Mikoyan-Gurevich MiG-23

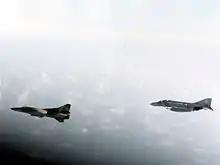
Libyan MiG-23 over Gulf of Sidra in August 1981, being followed by an F-4 just before the first Gulf of Sidra incident

The MiG-23 took part in the Iran–Iraq War and was used in both air-to-air and air-to-ground roles. On the first day of the war (22 September), both the MiG-23MS and the MiG-23BNs participated in attacks against Iranian airbases. The next day, an Iraqi MiG-23MS shot down an Iranian Northrop F-5E. However, this day also marked the first MiG-23 losses of the war: three MiG-23BNs were shot down by Iranian interceptors and air defences. Several more MiG-23s were shot down in the following months, mostly MiG-23BNs. The high losses were compounded by the embargo placed on Iraq by the Soviet Union in reaction to the war. By the end of 1980, Iraqi MiG-23MS pilots had claimed a total of three F-5Es shot down, all of them over the Iraqi airspace.